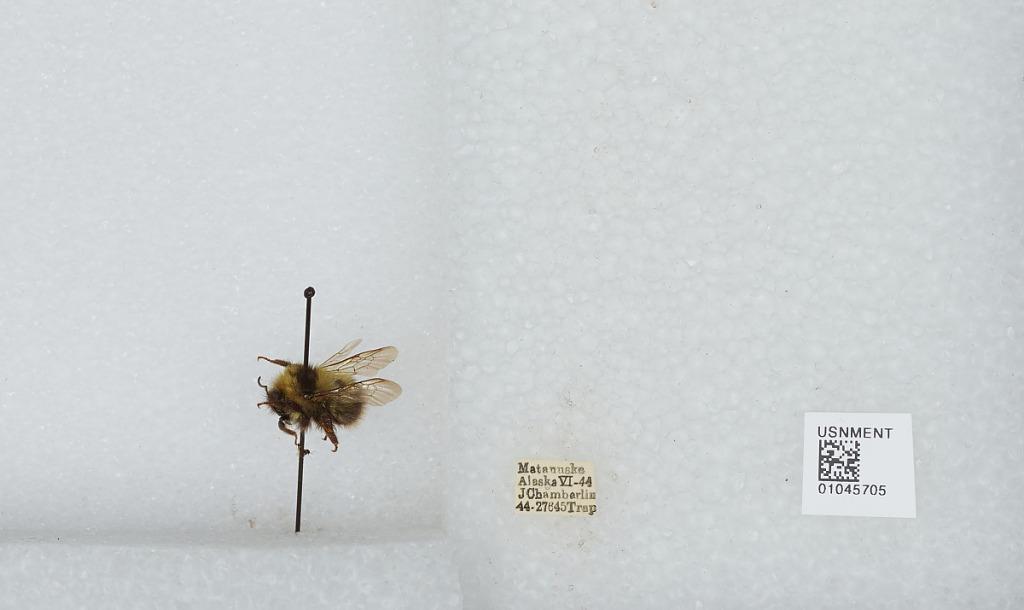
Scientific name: Bombus sp.
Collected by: J. Chamberlin
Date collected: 1944-6-
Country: United States
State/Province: Alaska
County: Matanuska-Susitna
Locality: Matanuska
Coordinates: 61.38, -150.25